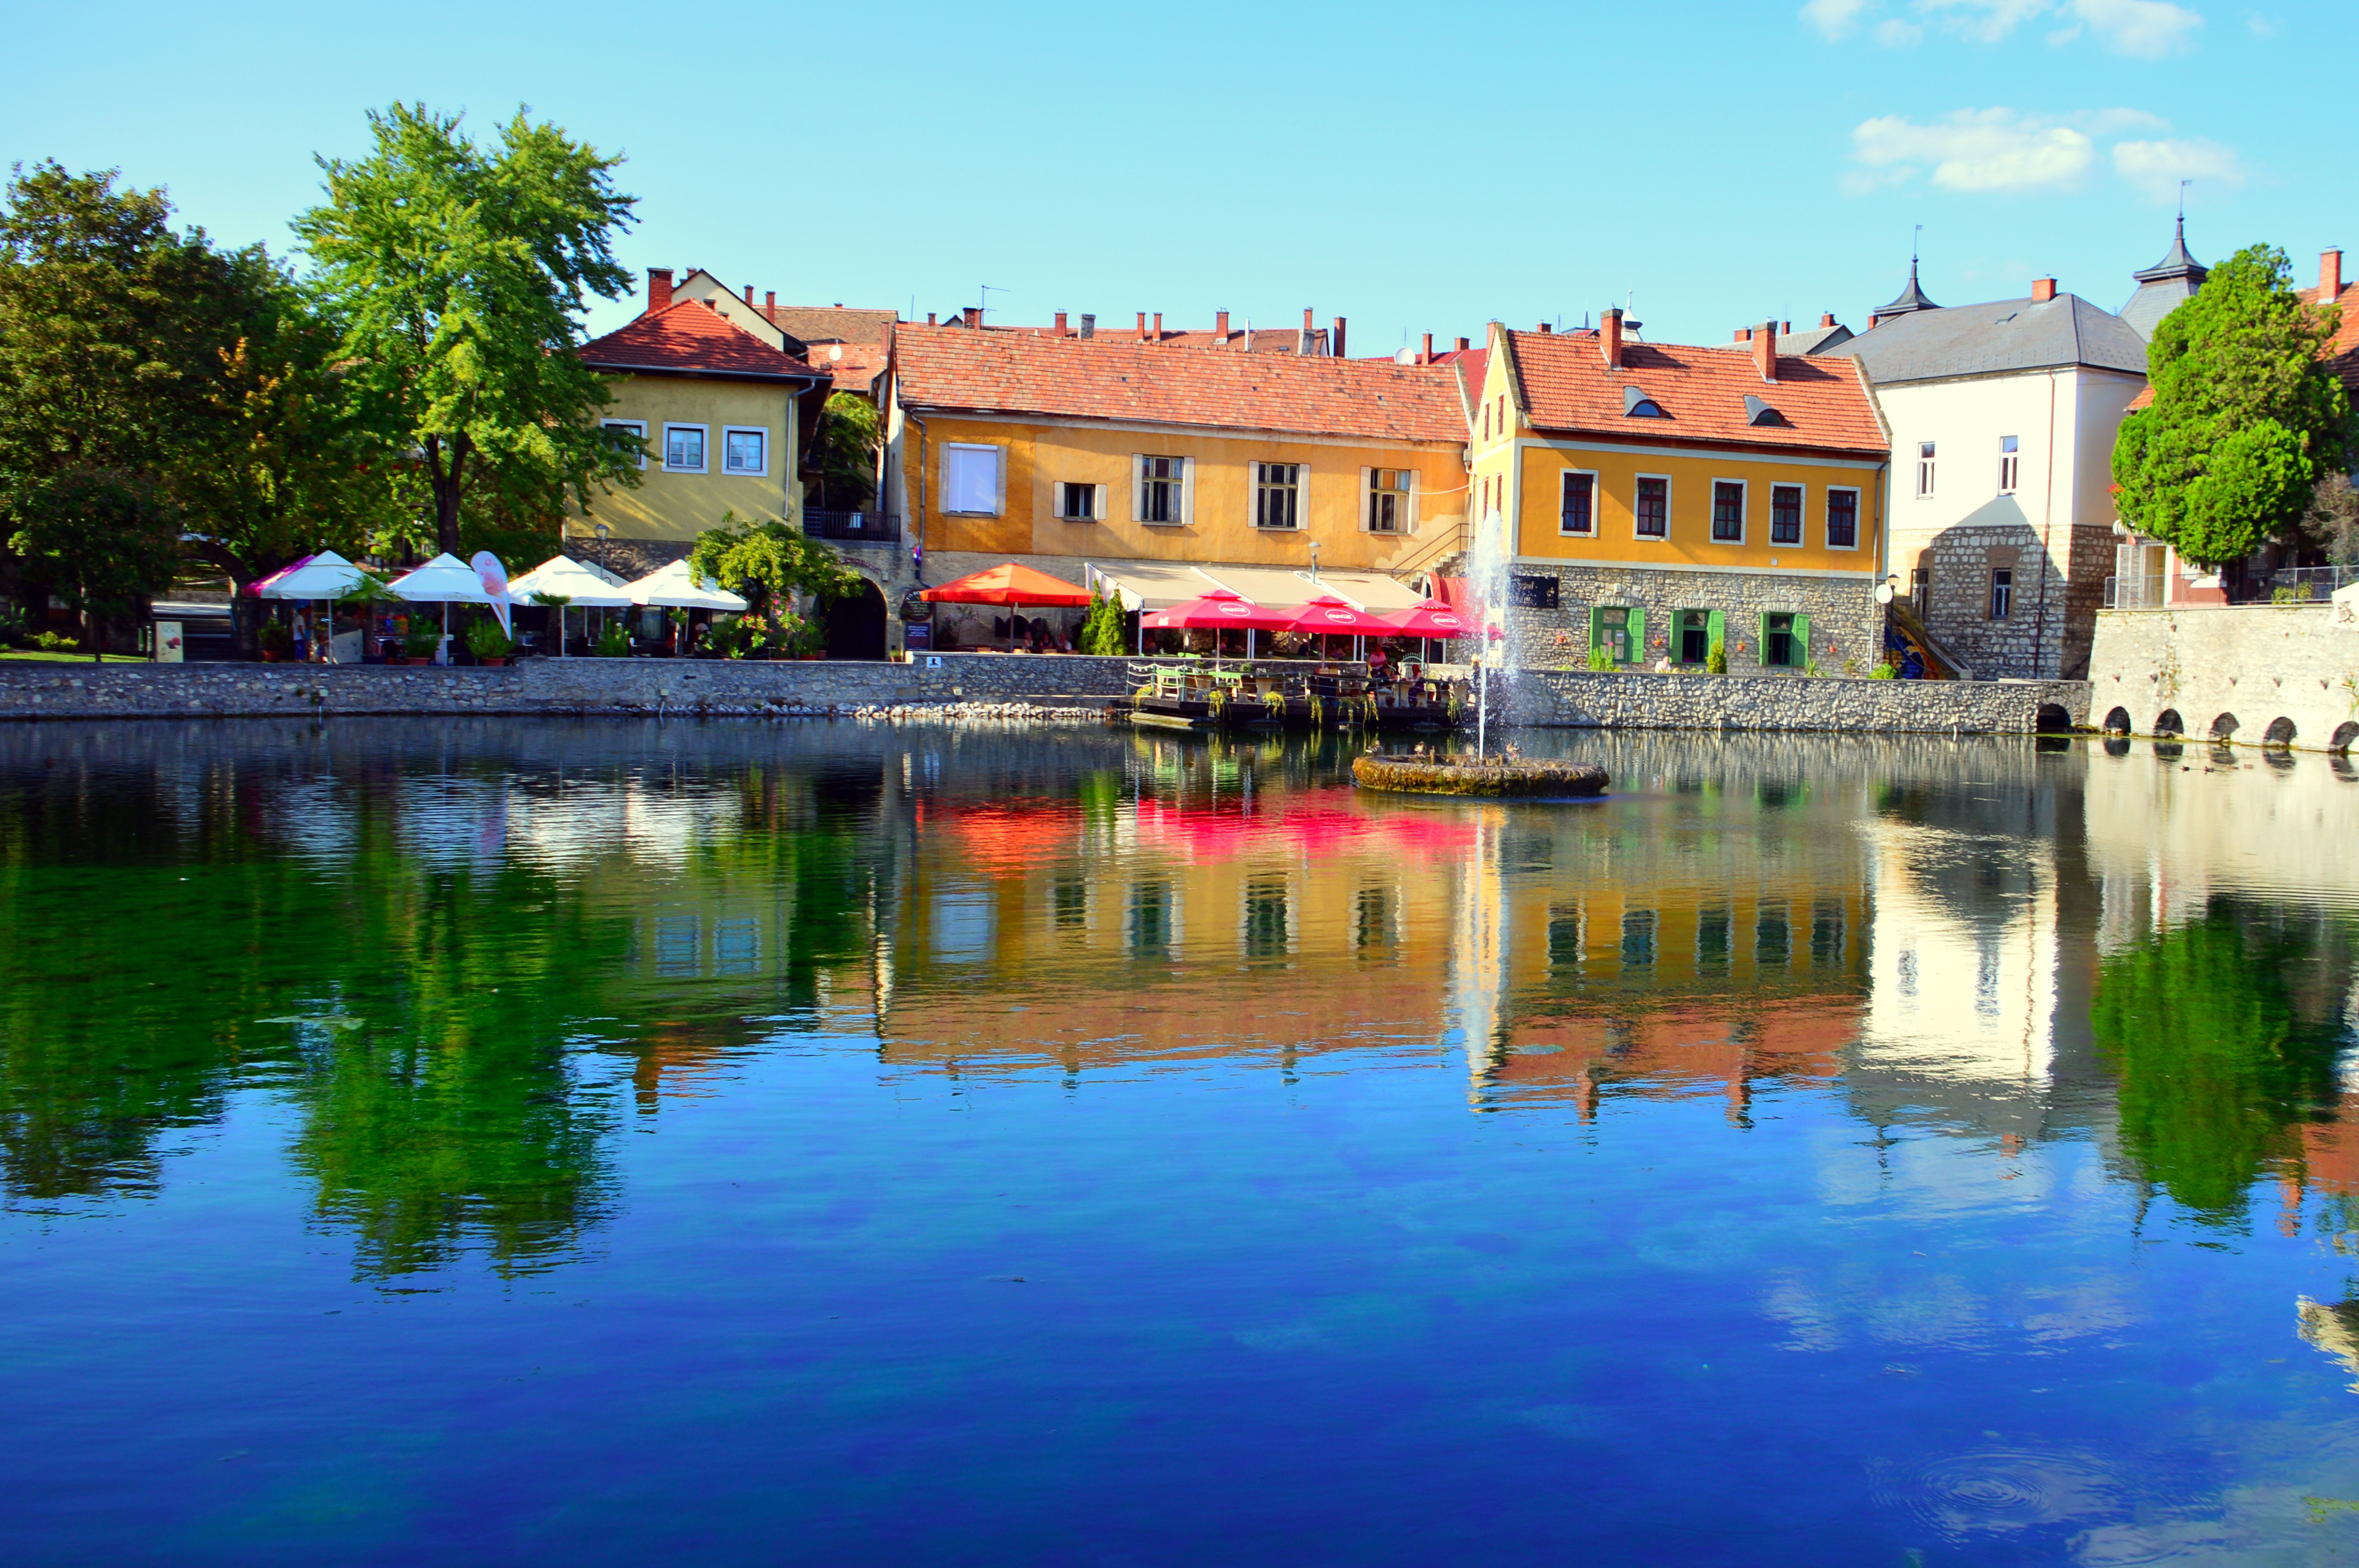
mill, pond, lake, water, travel, outdoor, tourism, fish, old, fountain, town, cave, mirroring, bird, boat, beautiful, house, blue, sky, nobody, park, nature, summer, green, landscape, city, tree, scenery, background, garden, day, scene, reflection, spring, scenic, white, outdoors, architecture, waterway, estate, tourist attraction, mansion, canal, river, real estate, plant, watercourse, villa, leisure, facade, palace, bank, water castle